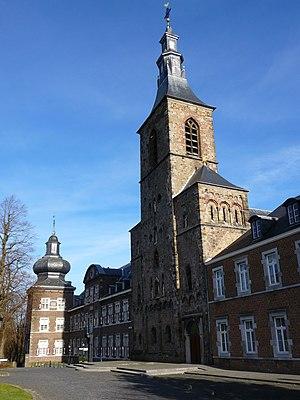
L'ancienne abbaye de Rolduc, était un monastère de chanoines augustiniens du XIIᵉ siècle située à Kerkrade dans le Limbourg néerlandais. Fermée par le pouvoir révolutionnaire français en 1796 l'abbaye abrita pendant près d'un siècle le petit séminaire du diocèse de Liège puis celui du diocèse de Ruremonde. Les bâtiments sont utilisés aujourd'hui comme centre de rencontres et conférences. Rolduc est le plus important complexe monastique préservé des Pays-Bas.